Foster care in the United Kingdom

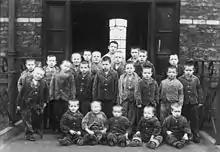
Children from a workhouse in Cheshire - similar to these children at Crumpsall workhouse.(c.1895) - were the first to be placed in foster care in the United Kingdom in 1853.

Foster care in the modern sense was first introduced in the United Kingdom in 1853 when Reverend John Armistead removed children from a workhouse in Cheshire, and placed them with foster families. The local council (called unions at the time) was legally responsible for the children, and paid the foster parents a sum equal to the cost of maintaining the child in the workhouse.